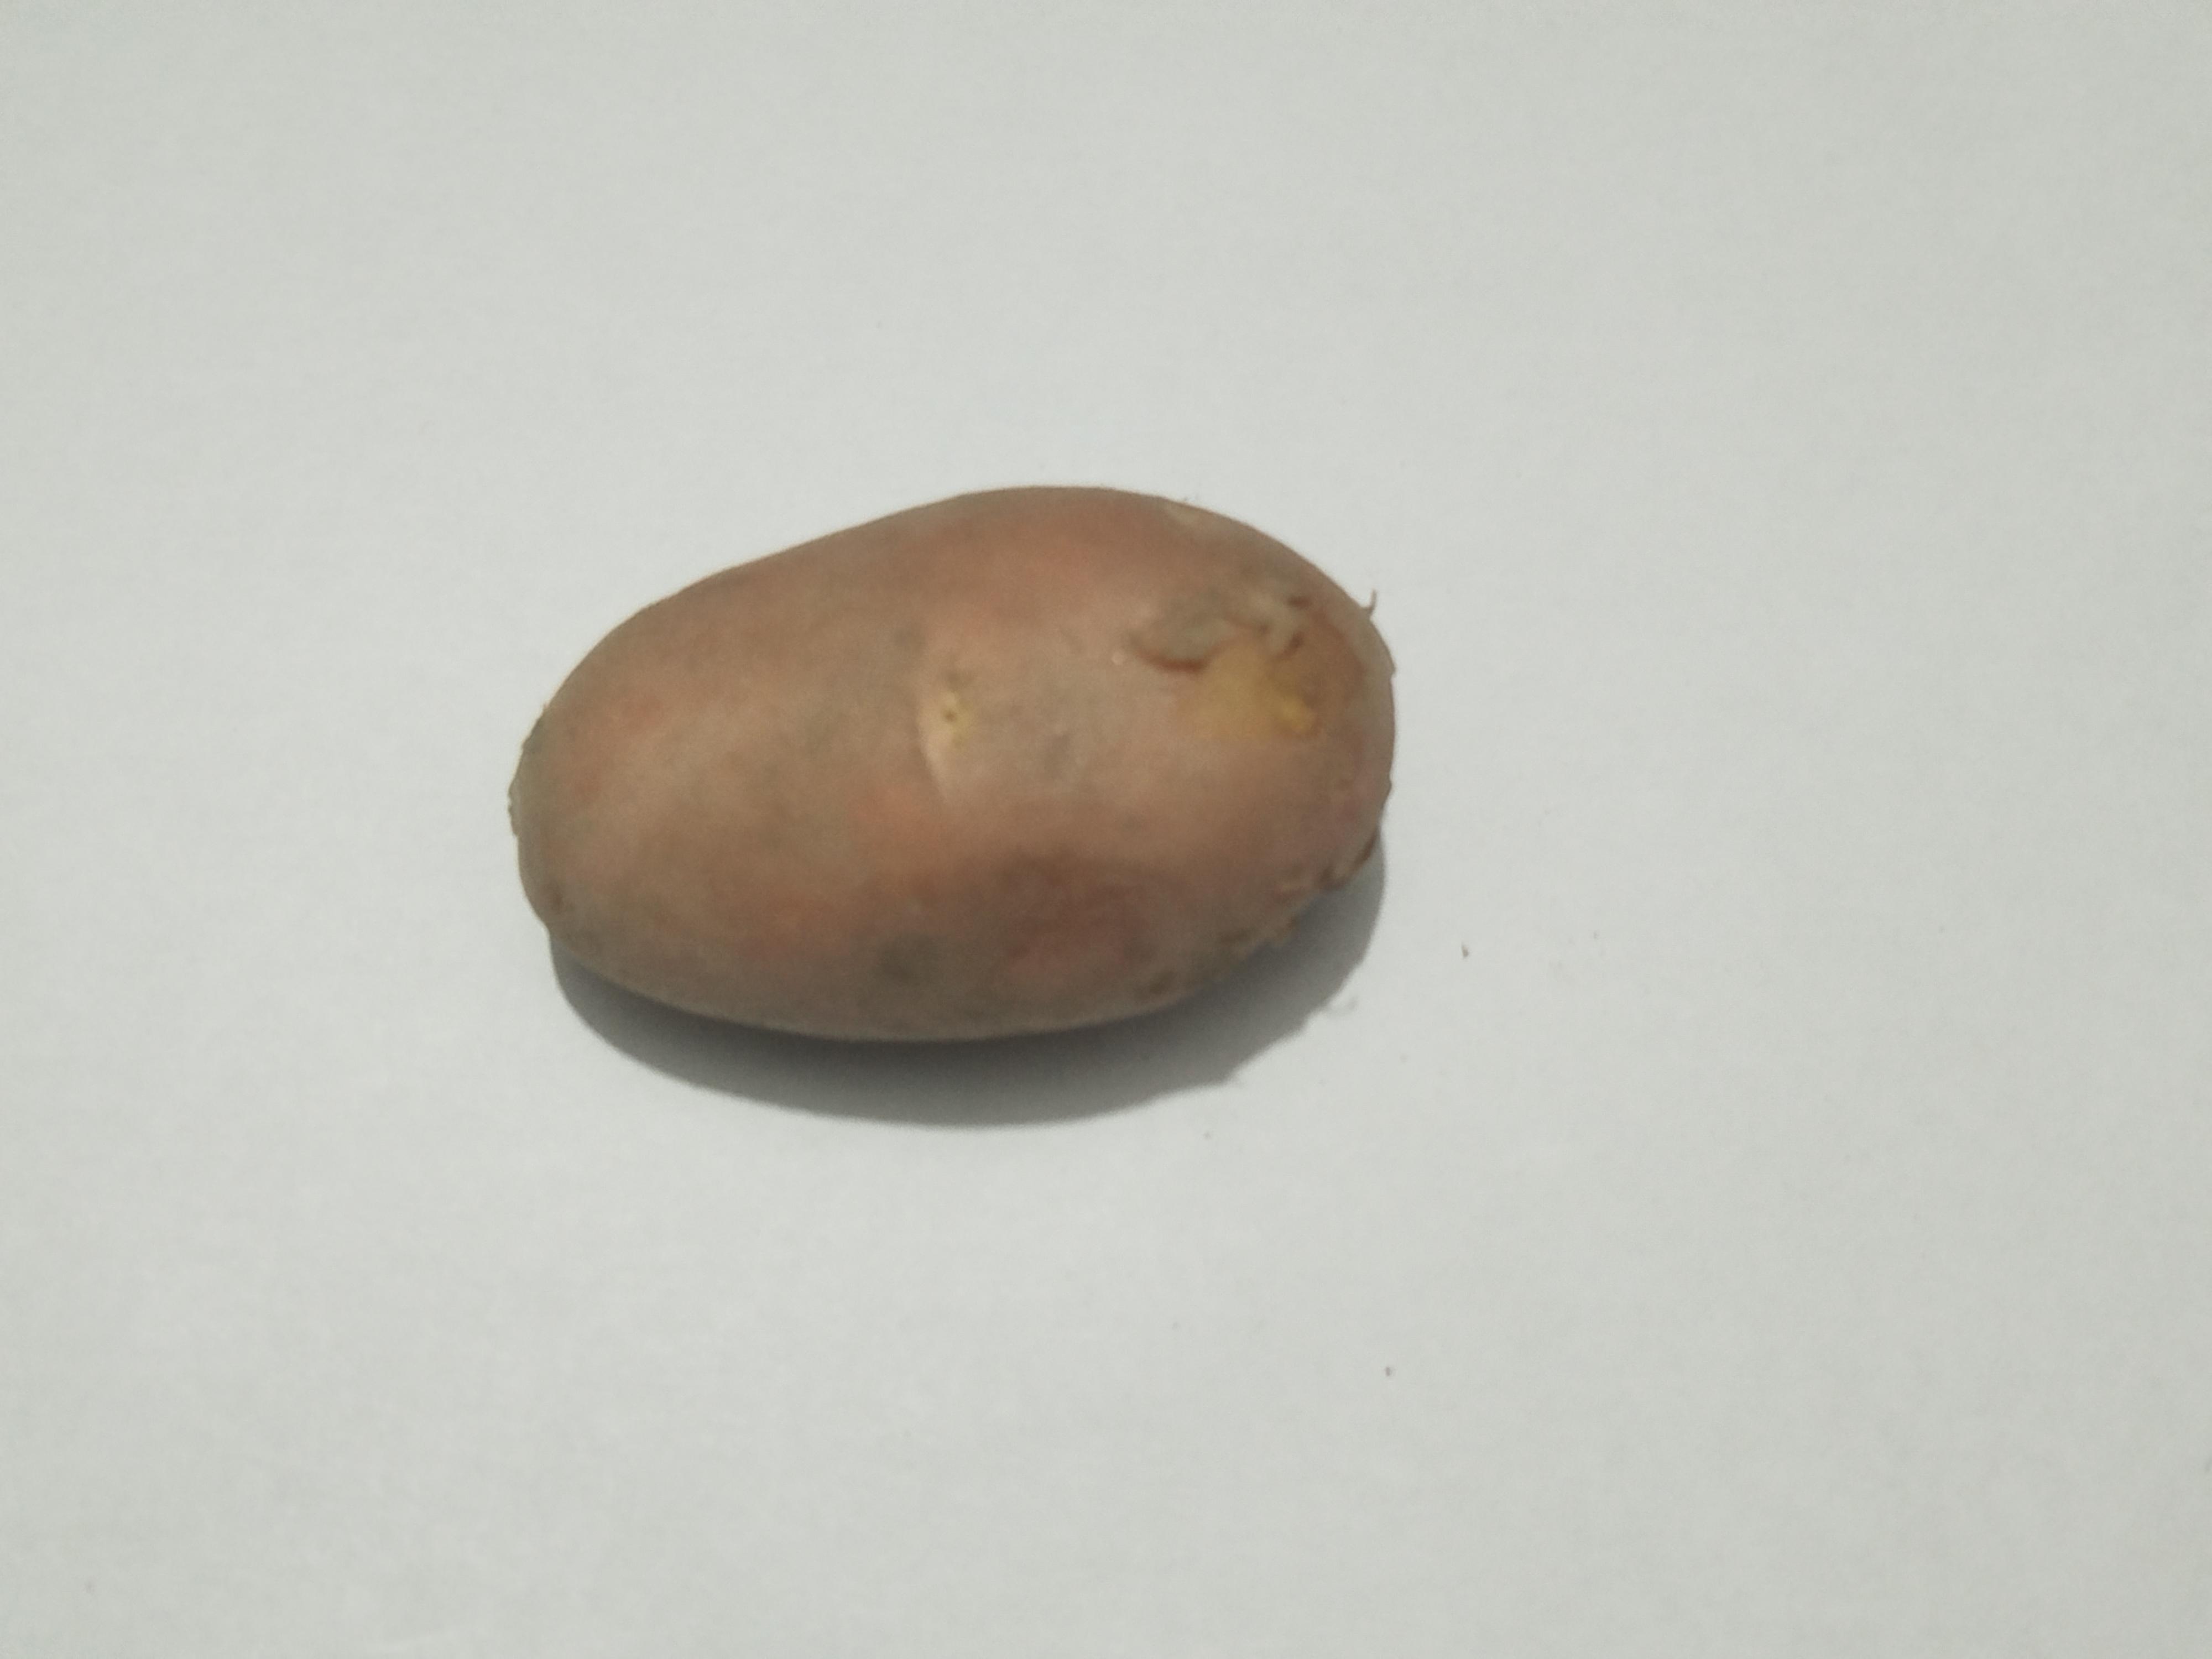
Label: Potato